Anna Kinberg Batra

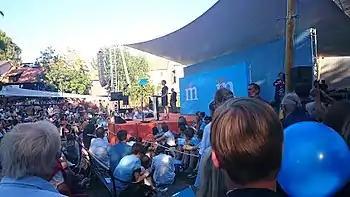
Anna Kinberg Batra speaks before a crowd at Almedalsveckan in Visby, July 2015.

Kinberg Batra joined the Moderate Youth League in 1983. During the internal fights within the youth league in the beginning of the 1990s, she belonged to the liberal phalanx and supported Ulf Kristersson as chairman.